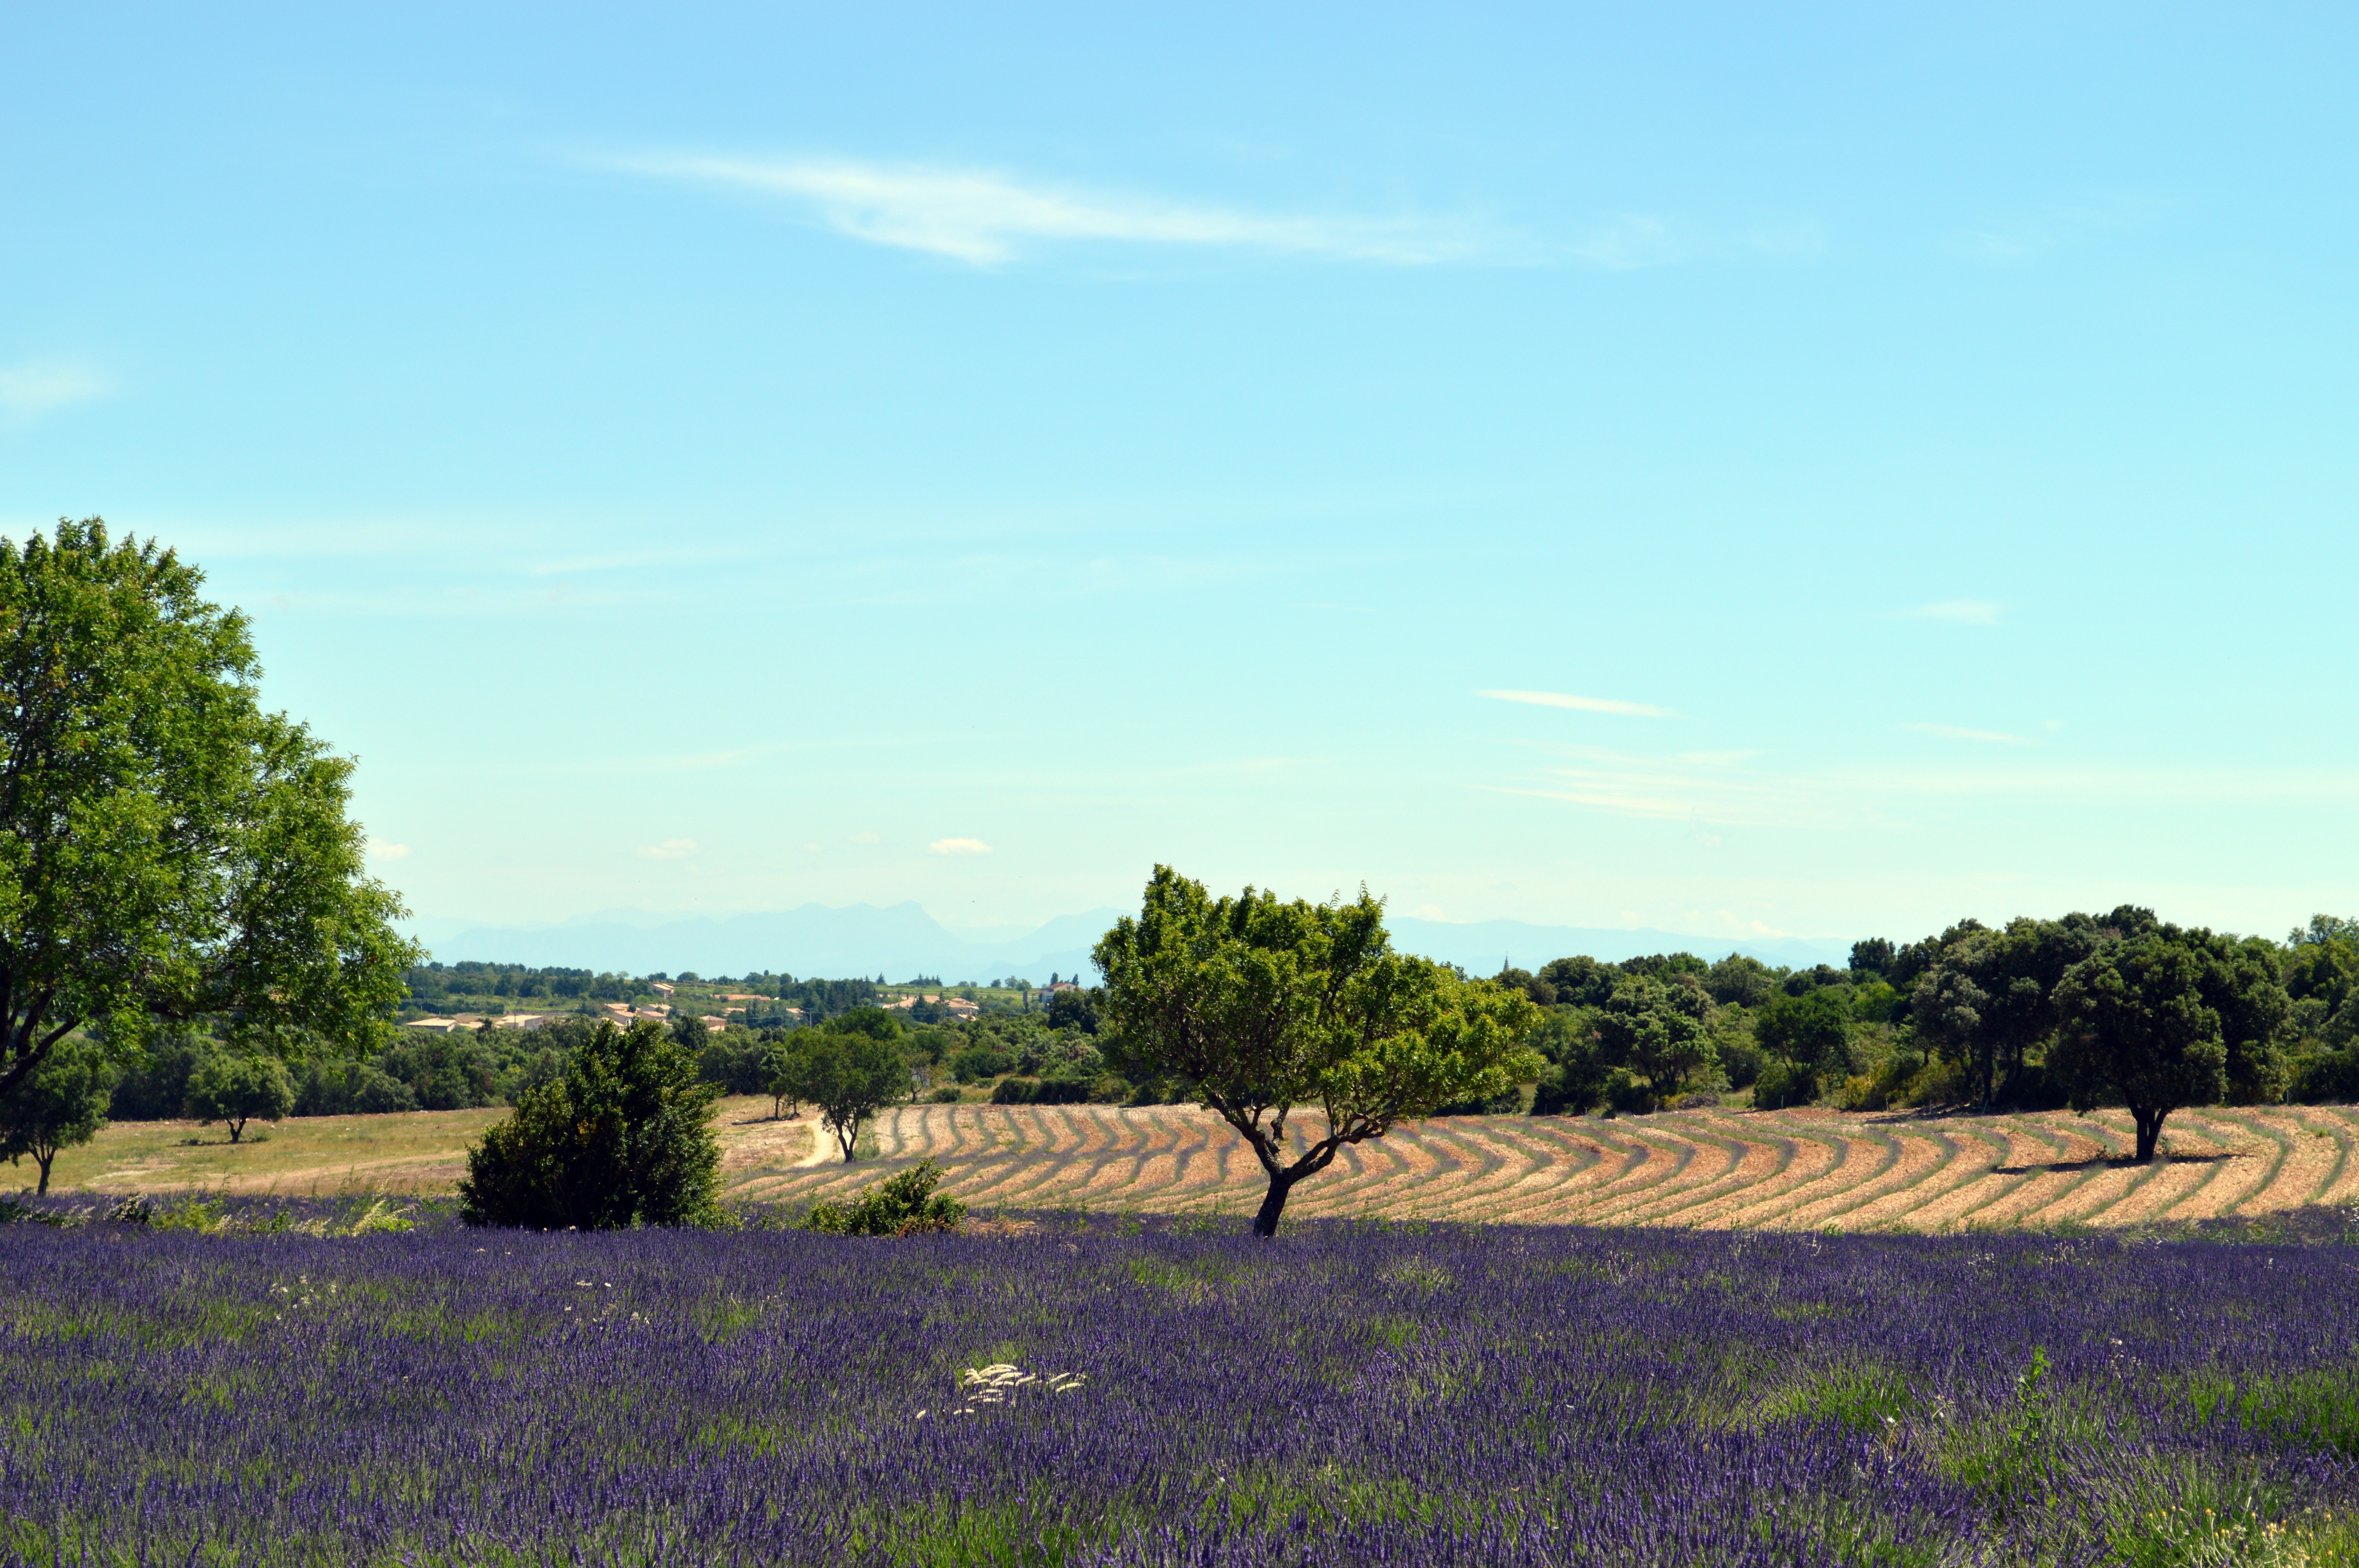
landscape, tree, nature, grass, horizon, plant, sky, field, farm, meadow, prairie, hill, flower, summer, france, pasture, ranch, soil, agriculture, lavender, savanna, plain, south, fields, grassland, provence, habitat, ecosystem, perfume, steppe, rural area, scents, natural environment, grass family, land lot